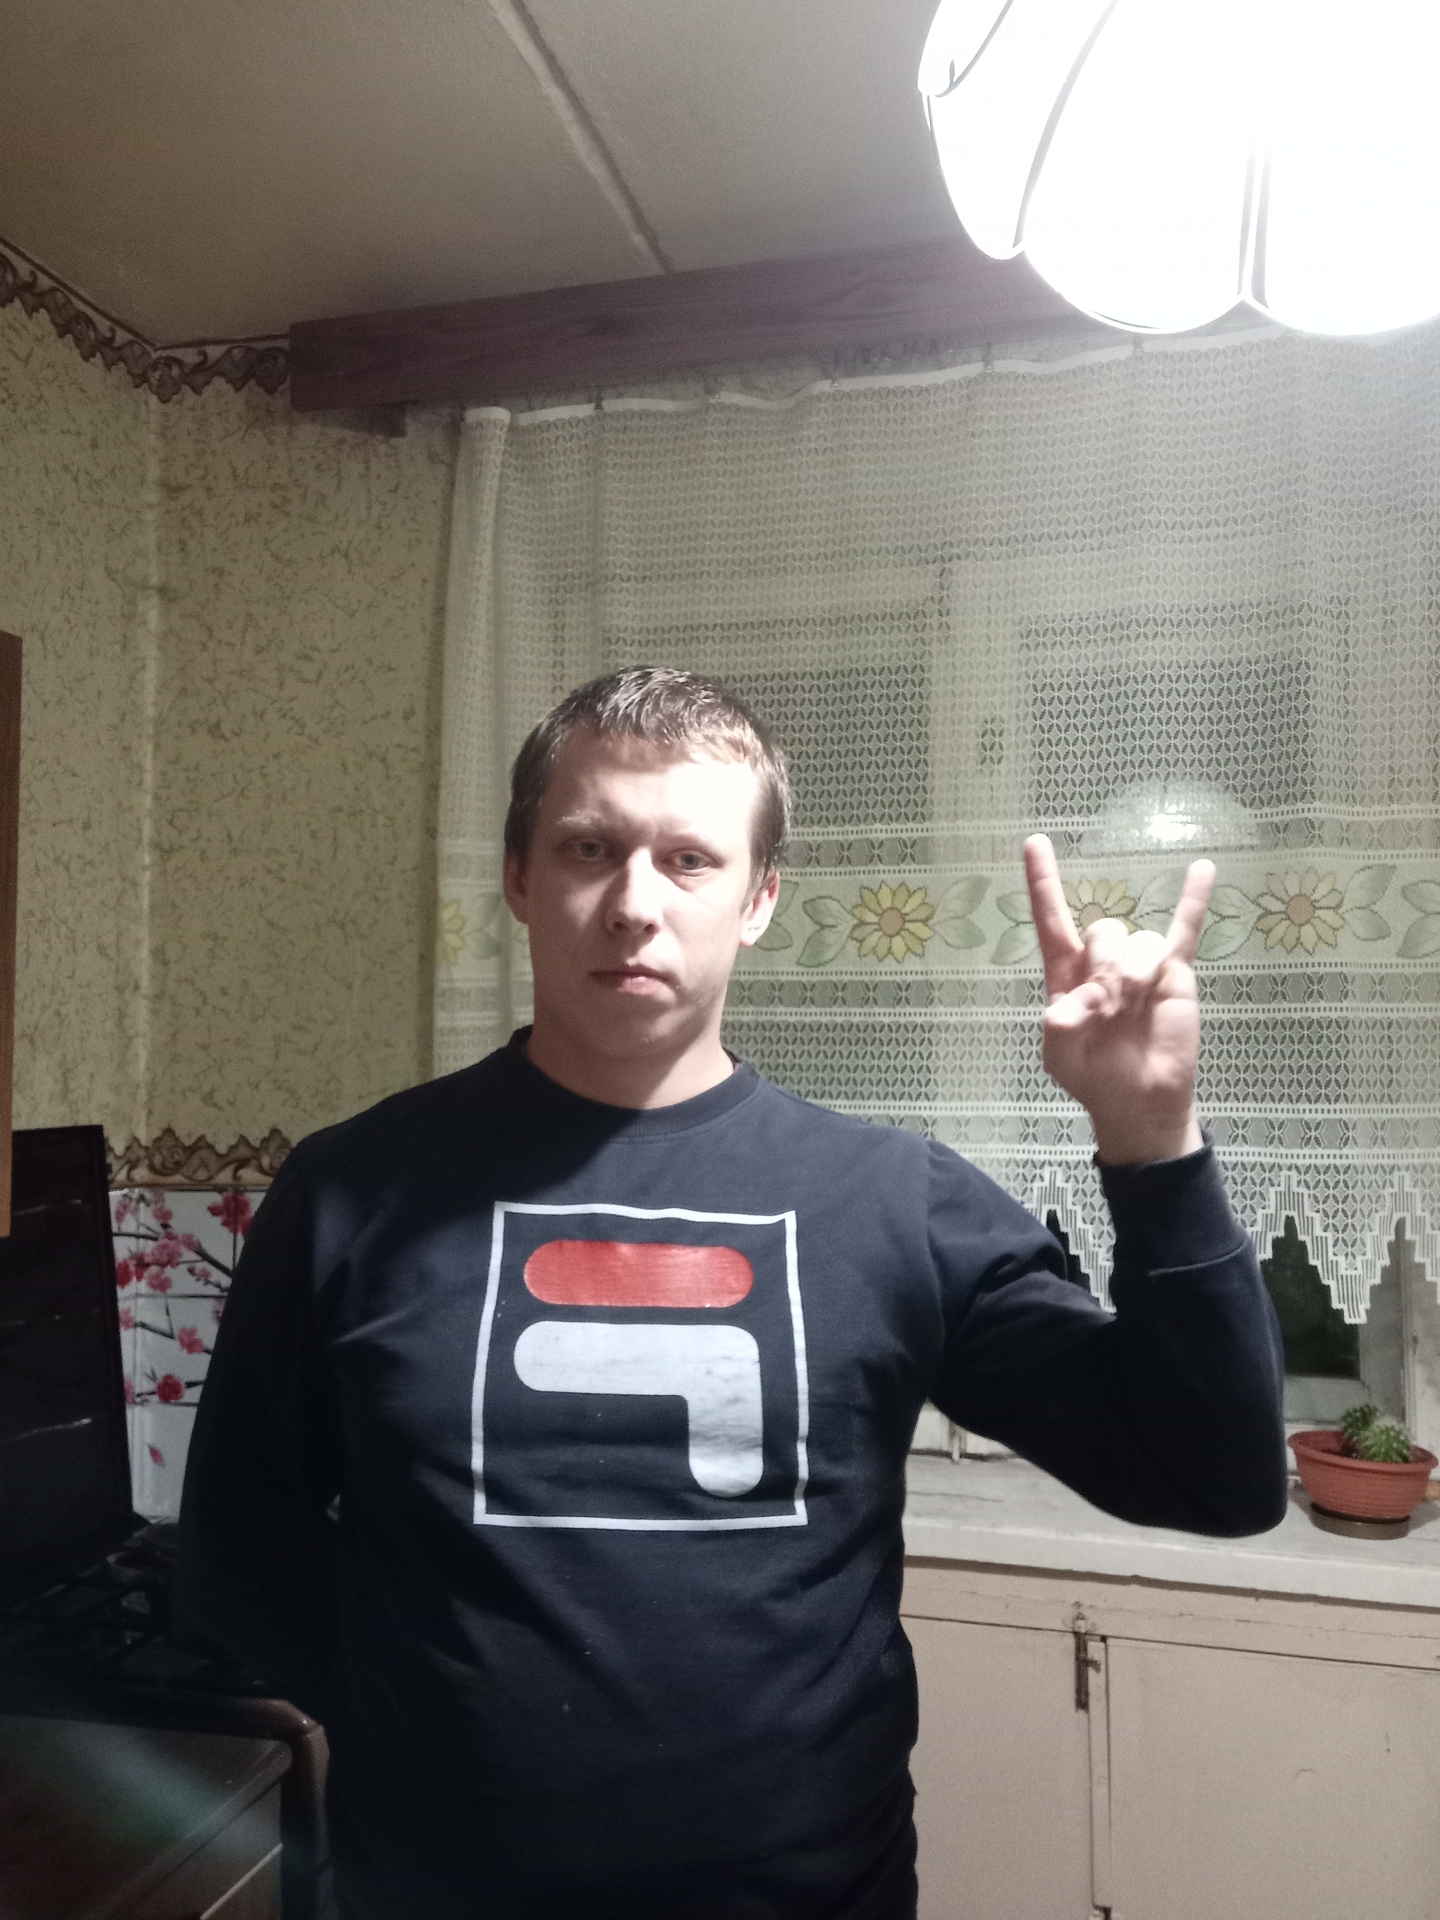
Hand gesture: rock